Pergamon 2nd Life

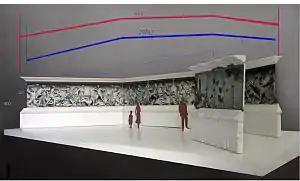
Model of the photographic installation "Pergamon 2nd Life" extending over 30 m (98 feet) in length and up to 4 m (13 feet) high.

Pergamon 2nd Life is a joint art project created by the author, mime artist, and photographer Andrey Alexander from Moscow, Russia, together with the author, circumnavigator, and producer Angelika Gebhard from Bad Wiessee, Germany. In a photographic installation extending over 30 m (98 feet) in length and up to 4 m (13 feet) high they recreated the missing parts of the Gigantomachy frieze of the Pergamon Altar.